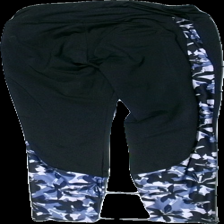
View: back
Type: Tights
Category: Ladies
Brand: Röhnish
Colors: Black, White, Blue
Cut: Tight
Price range: 50-100
Recommended usage: Reuse